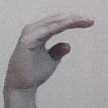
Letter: jeem